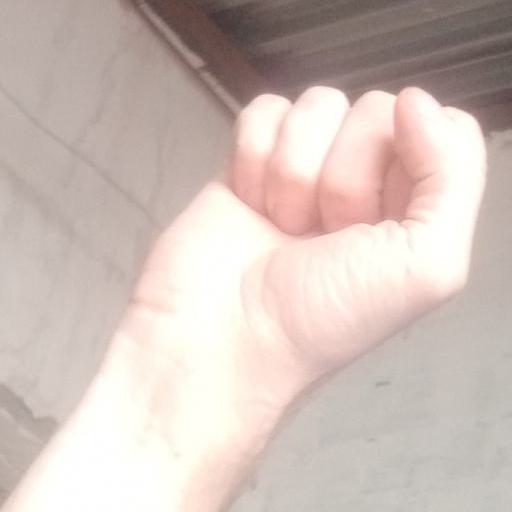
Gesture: fist